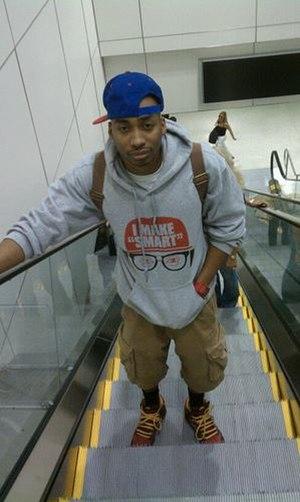
"Richard Williams, mieux connu sous son nom de scène Prince Ea, est un artiste américain de spoken word, poète et cinéaste. Après avoir obtenu un diplôme en anthropologie de l'Université du Missouri-St. Louis, il a d'abord poursuivi une carrière d'artiste hip hop. Inspiré par des artistes comme Immortal Technique et Canibus, il a lancé et popularisé le mouvement ""Make S.M.A.R.T Cool"" pour promouvoir des valeurs comme l'intelligence, la libre pensée, l'unité et la créativité dans la musique et la culture hip hop.